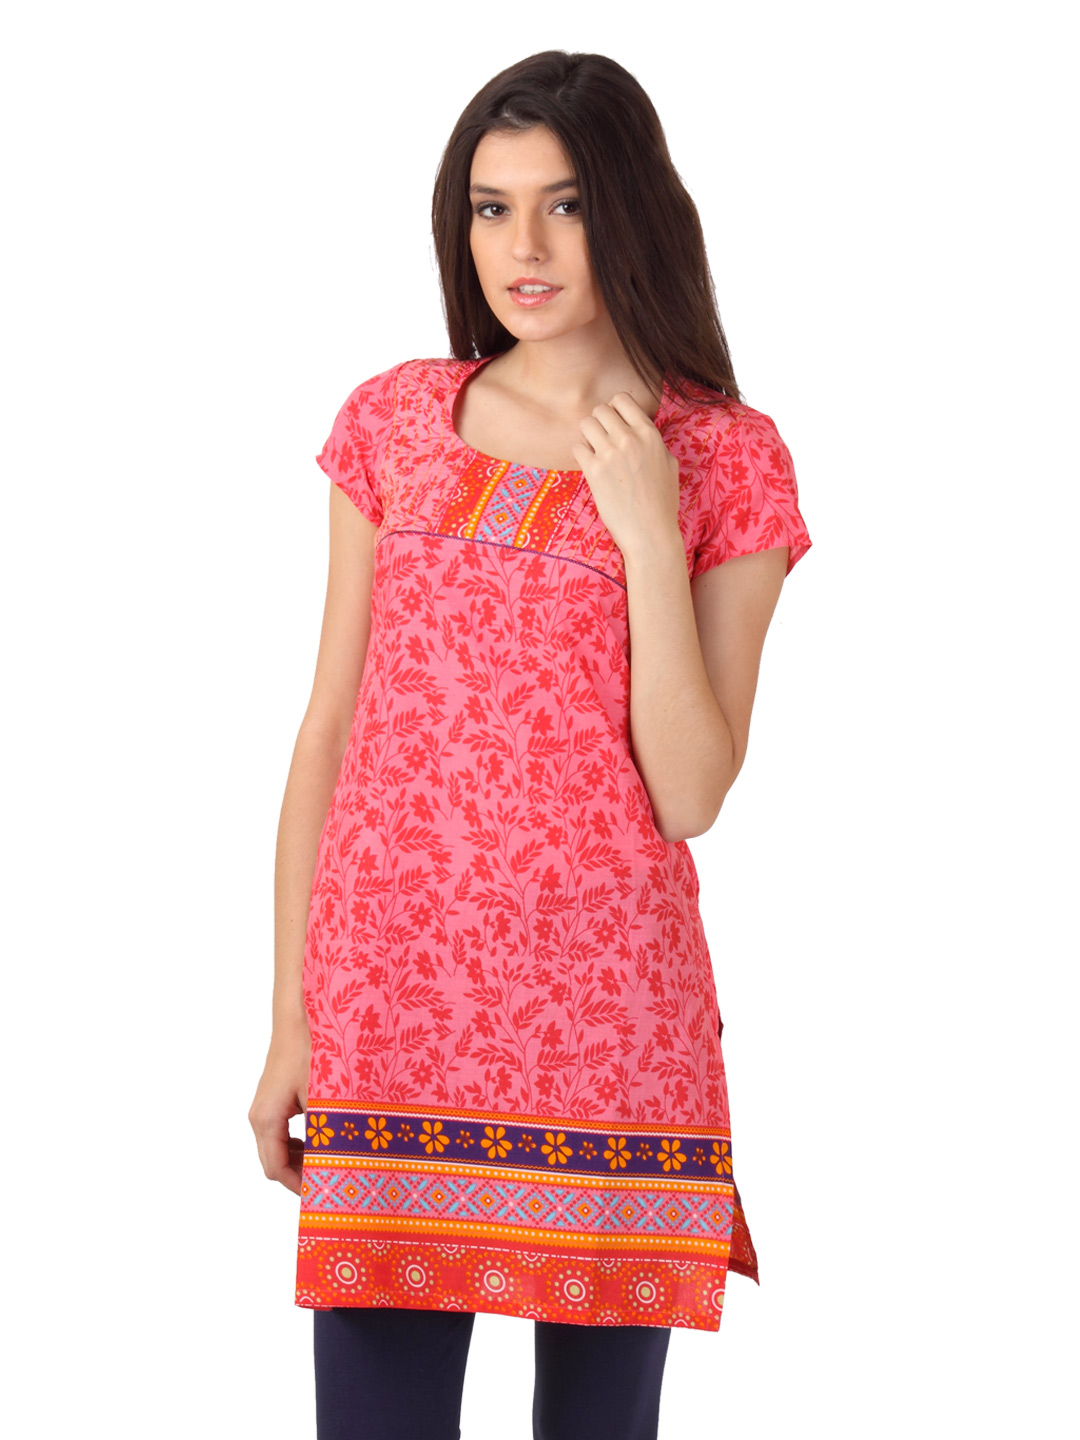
Aurelia Women Pink Printed Kurta
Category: Apparel / Topwear / Kurtas
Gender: Women
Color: Pink
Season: Fall 2012
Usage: Ethnic